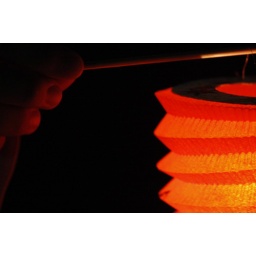
A paper lantern casts an orange glow over a participant celebrating the Vietnamese Autumn Moon Festival.